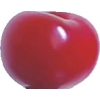
Label: cherry_sour